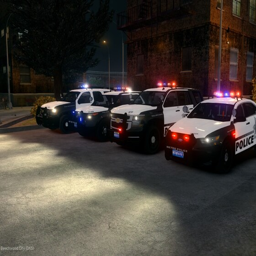
this is not the whole pack but its my favorite cars from them